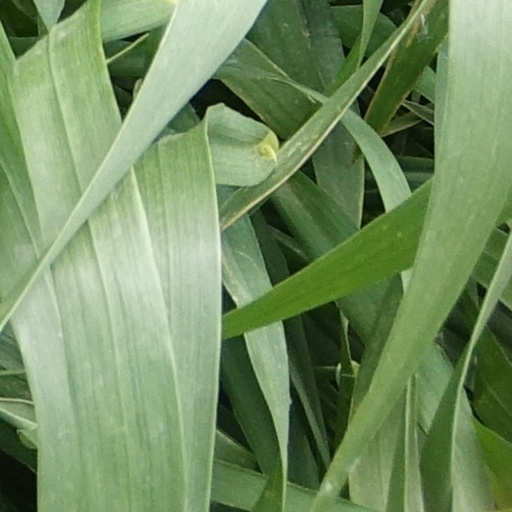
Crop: wheat